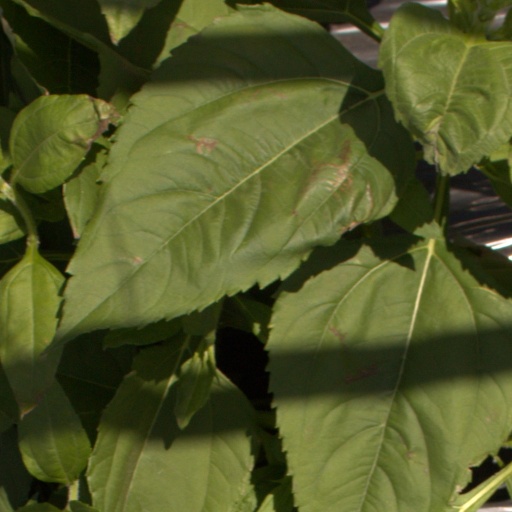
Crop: Jerusalem artichoke